112th Fighter Squadron

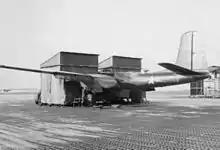
Douglas RB-26C-40-DT Invader serial 44-35599 of the 112th Tactical Reconnaissance Squadron in a temporary wooden nose "hangar", January 1953. Notice the temporary Pierced Steel Planking used for the parking apron with the snow and ice.

The 112th Bombardment Squadron was federalized due to the Korean War on 10 October 1950. It was re-designated as the 112th Tactical Reconnaissance Squadron and assigned to the federalized Alabama ANG 117th Tactical Reconnaissance Group. Moved to Lawson AFB, Georgia, the 117th TRG consisted of the Alabama ANG 160th Tactical Reconnaissance Squadron; South Carolina ANG 157th Tactical Reconnaissance Squadron, and the Ohio 112th Tactical Reconnaissance Squadron.